First Crusade

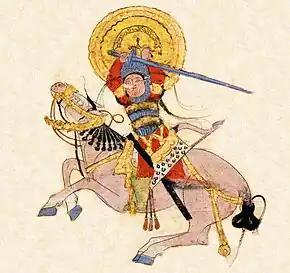
Anatolian Seljuk horseman, in "Varka and Golshah", mid-13th century miniature (detail), Konya, Sultanate of Rum.

The Seljuks were nomads, Turkish-speaking, and occasionally shamanistic, unlike their sedentary, Arabic-speaking subjects. This was a difference that weakened power structures when combined with the Seljuks' habitual governance of territory based on political preferment and competition between independent princes rather than geography. Romanos IV Diogenes attempted to suppress the Seljuks' sporadic raiding, but was defeated at the Battle of Manzikert in 1071, the only time in history that a Byzantine emperor became the prisoner of a Muslim commander. The battle was a stinging setback that presaged notable Seljuk gains, and contributed to the call for the First Crusade. Key cities such as Nicaea and Antioch were lost in 1081 and 1086 respectively, cities that were especially famous in the West due to their historical significance and would later also be targets of reconquest by the crusader armies.